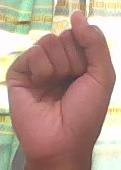
ASL sign: S